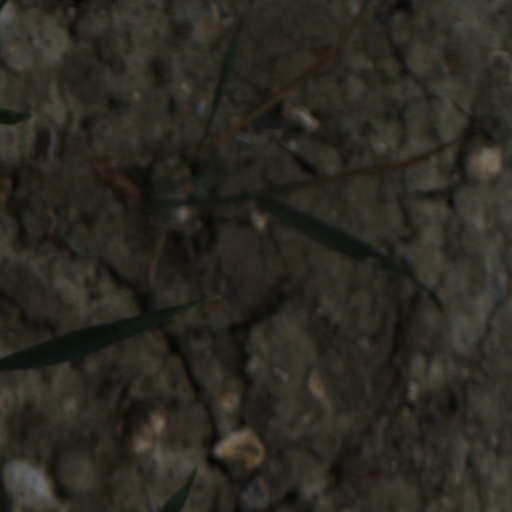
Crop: wheat